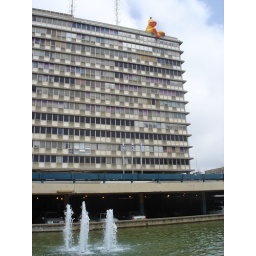
This was a government building in Tel Aviv. The duck must have been the mascot.